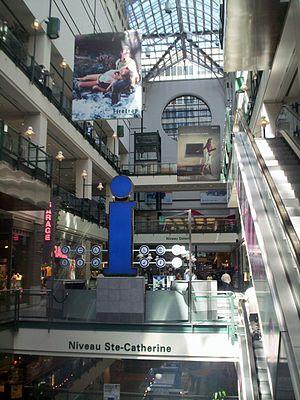
Centre Eaton Montréal, ville souterraine, Montréal
Le Centre Eaton de Montréal est un centre commercial situé à Montréal au Québec. Il compte de nombreux étages et il est relié au Montréal souterrain. De plus, il est situé sur la rue Sainte-Catherine, la plus importante rue commerciale au Canada.